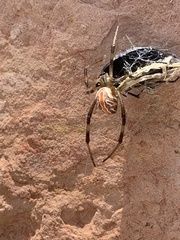
Species: Lactrodectus_hesperus